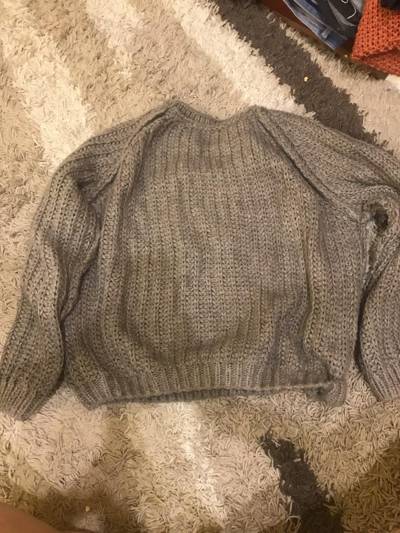
Waste category: clothes